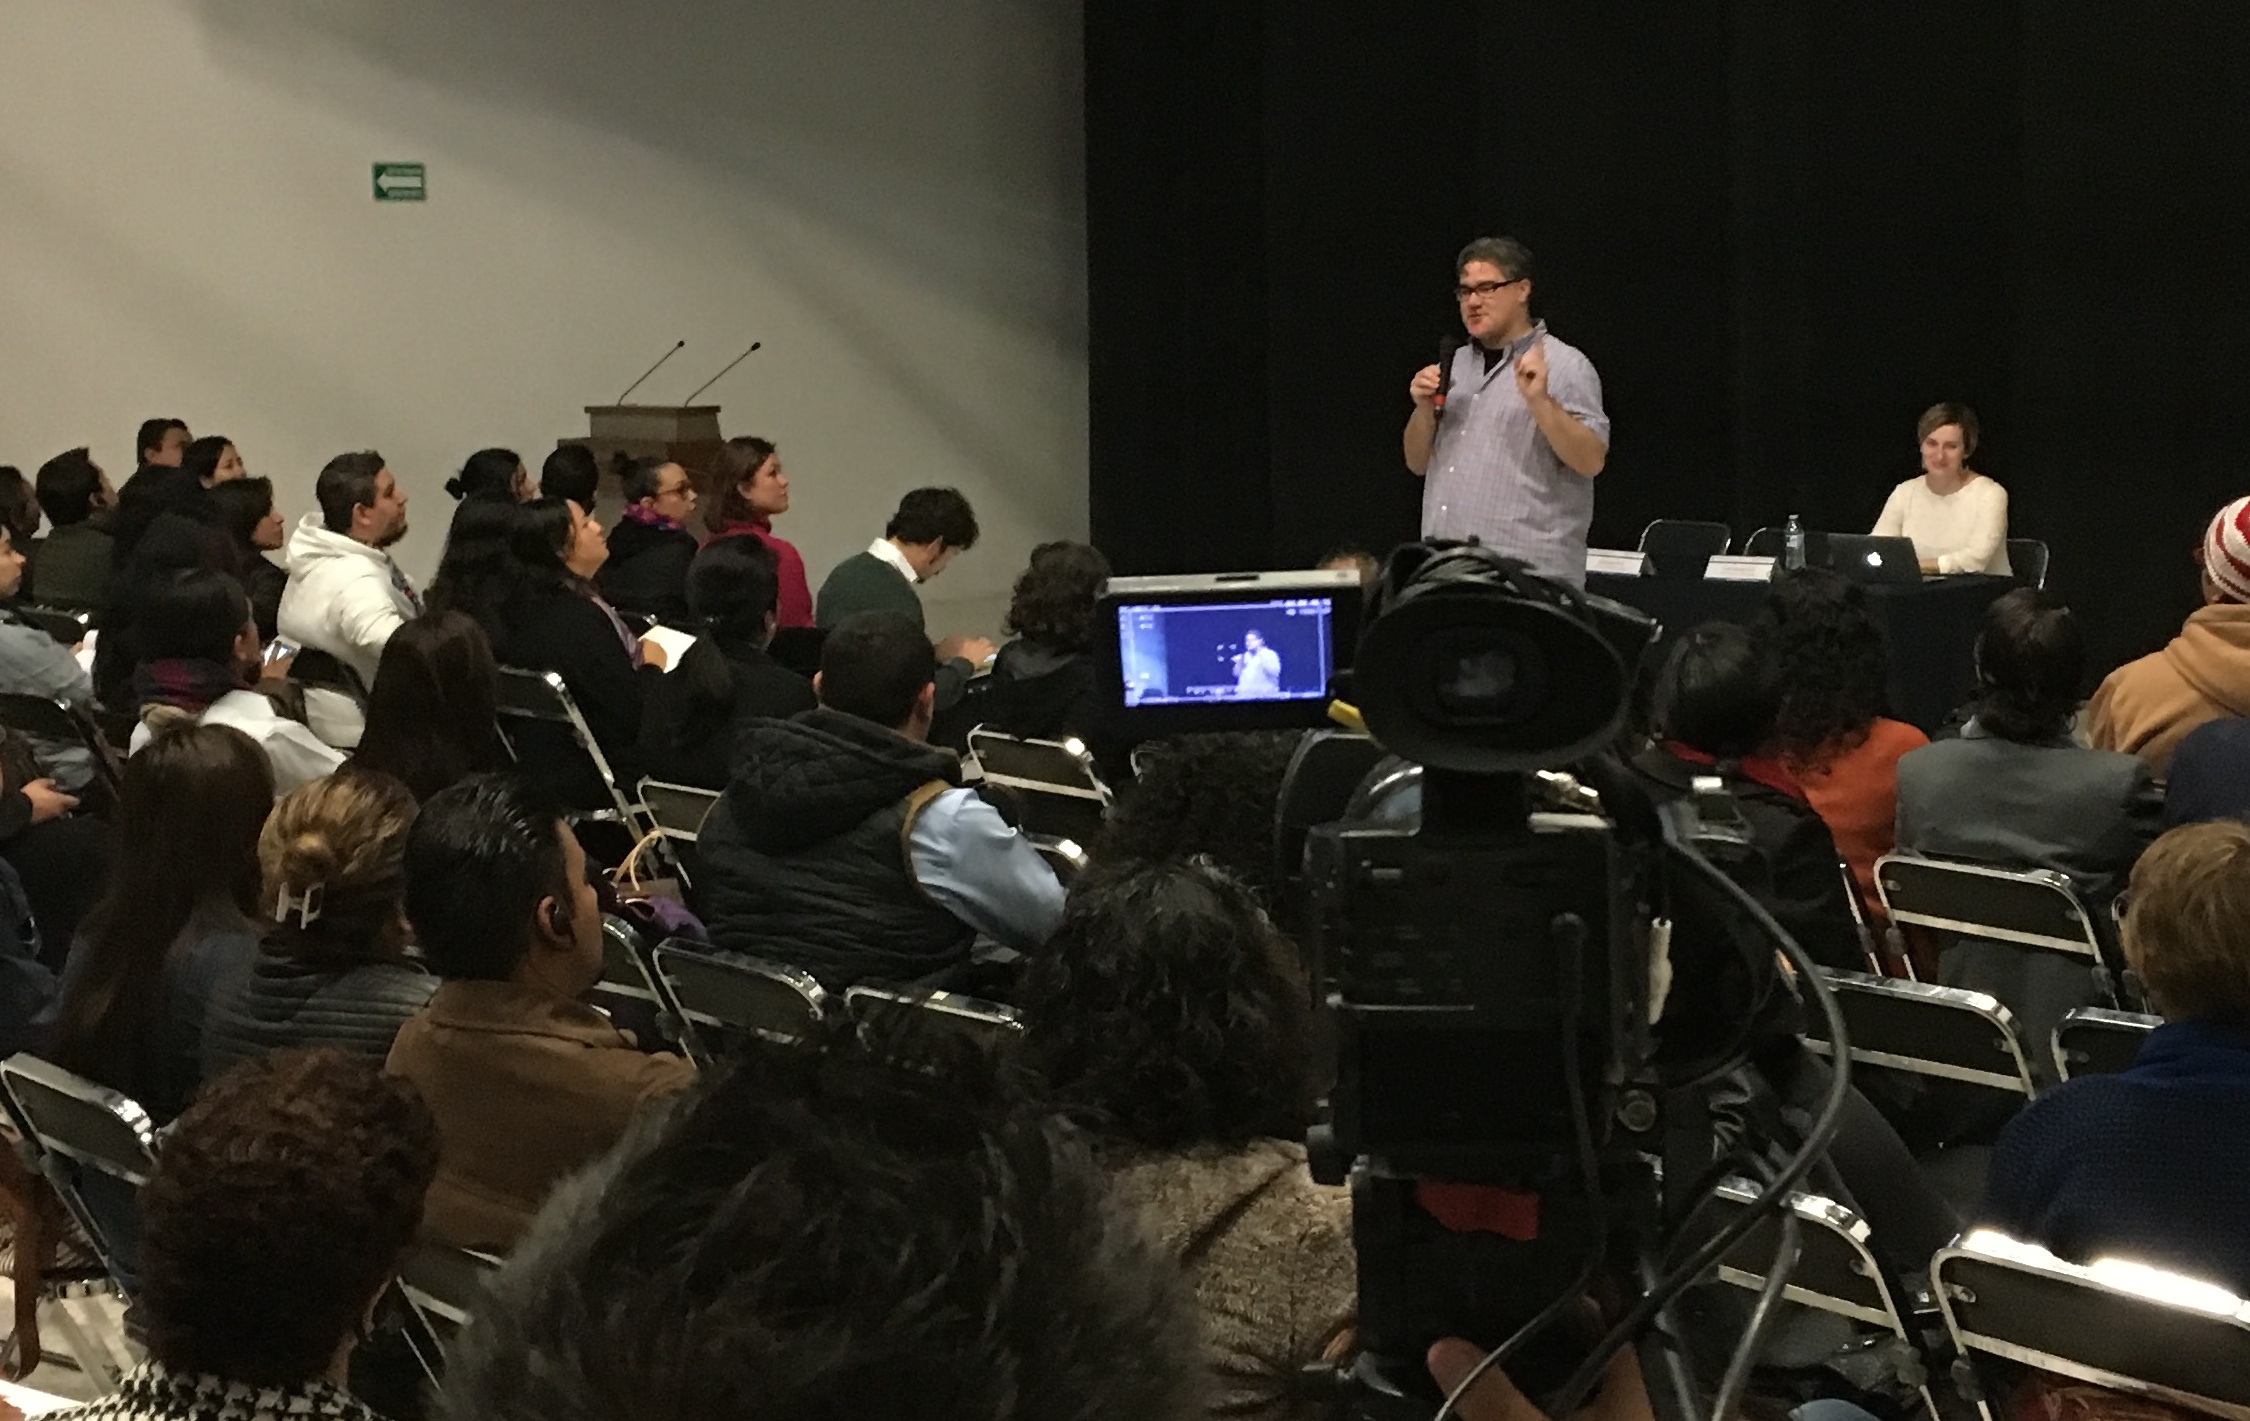
audience, musician, orchestra, convention, social group, academic conference